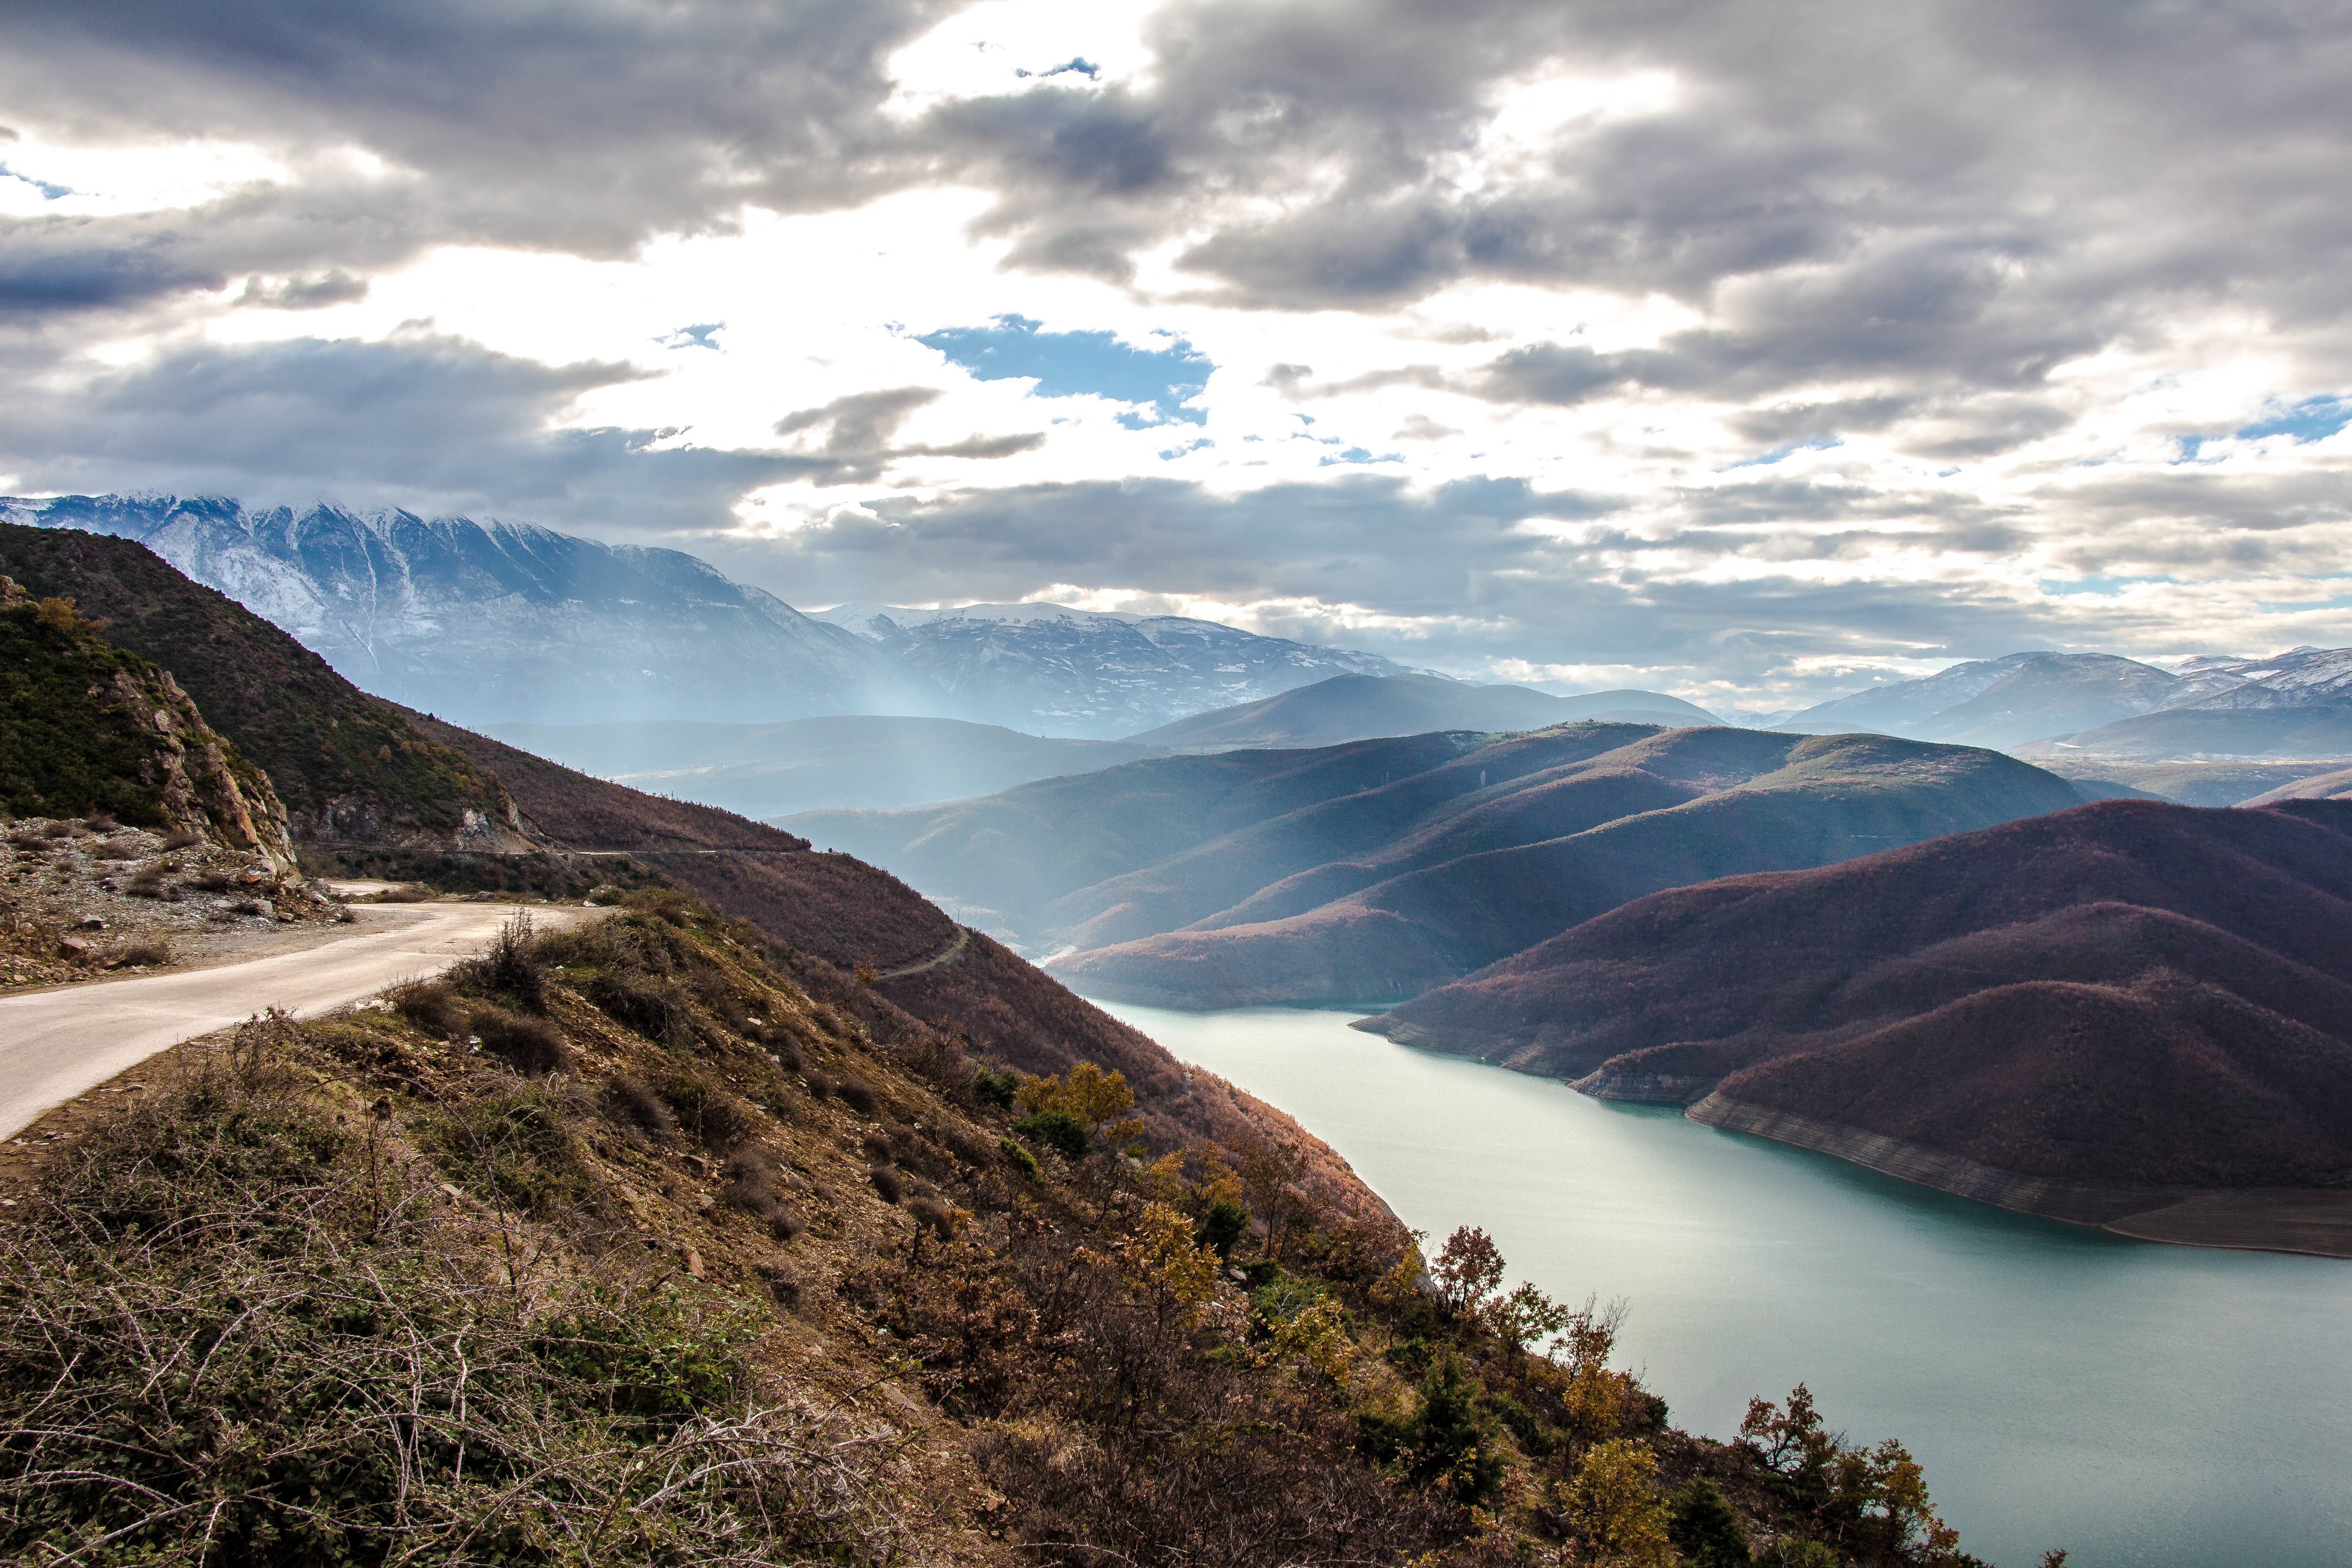
landscape, water, nature, wilderness, mountain, snow, cloud, sky, road, sunlight, hill, lake, valley, mountain range, travel, tranquil, scenic, scenery, fjord, highland, ridge, trees, rocks, hills, clouds, mountains, alps, cliffs, bushes, valleys, plateau, peaks, fell, loch, landform, mountain pass, geographical feature, atmospheric phenomenon, mountainous landforms